Group sex

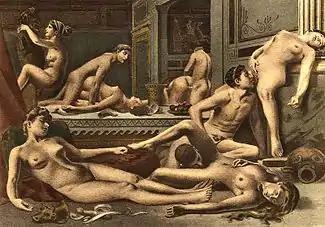

Group sex is sexual activity involving more than two people. Participants in group sex can be of any sexual orientation or gender. Any form of sexual activity can be adopted to involve more than two participants, but some forms have their own names.